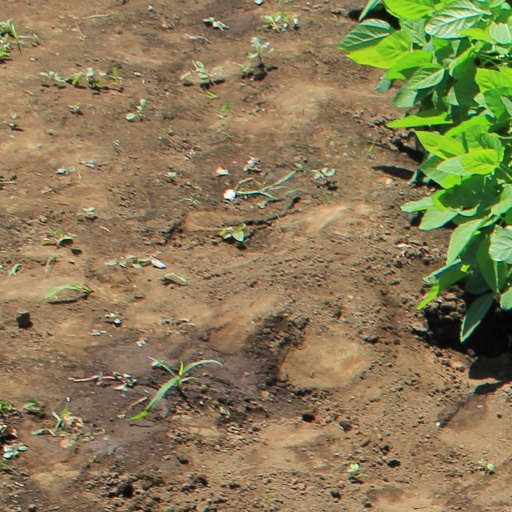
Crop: soybean